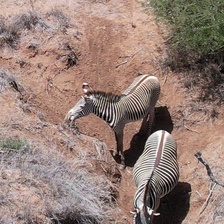
Pose orientation: left